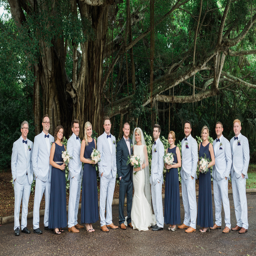
the wedding party gathered for photos beneath the banyan tree .